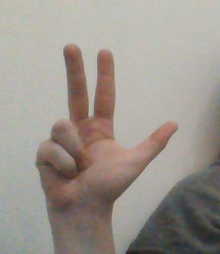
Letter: al